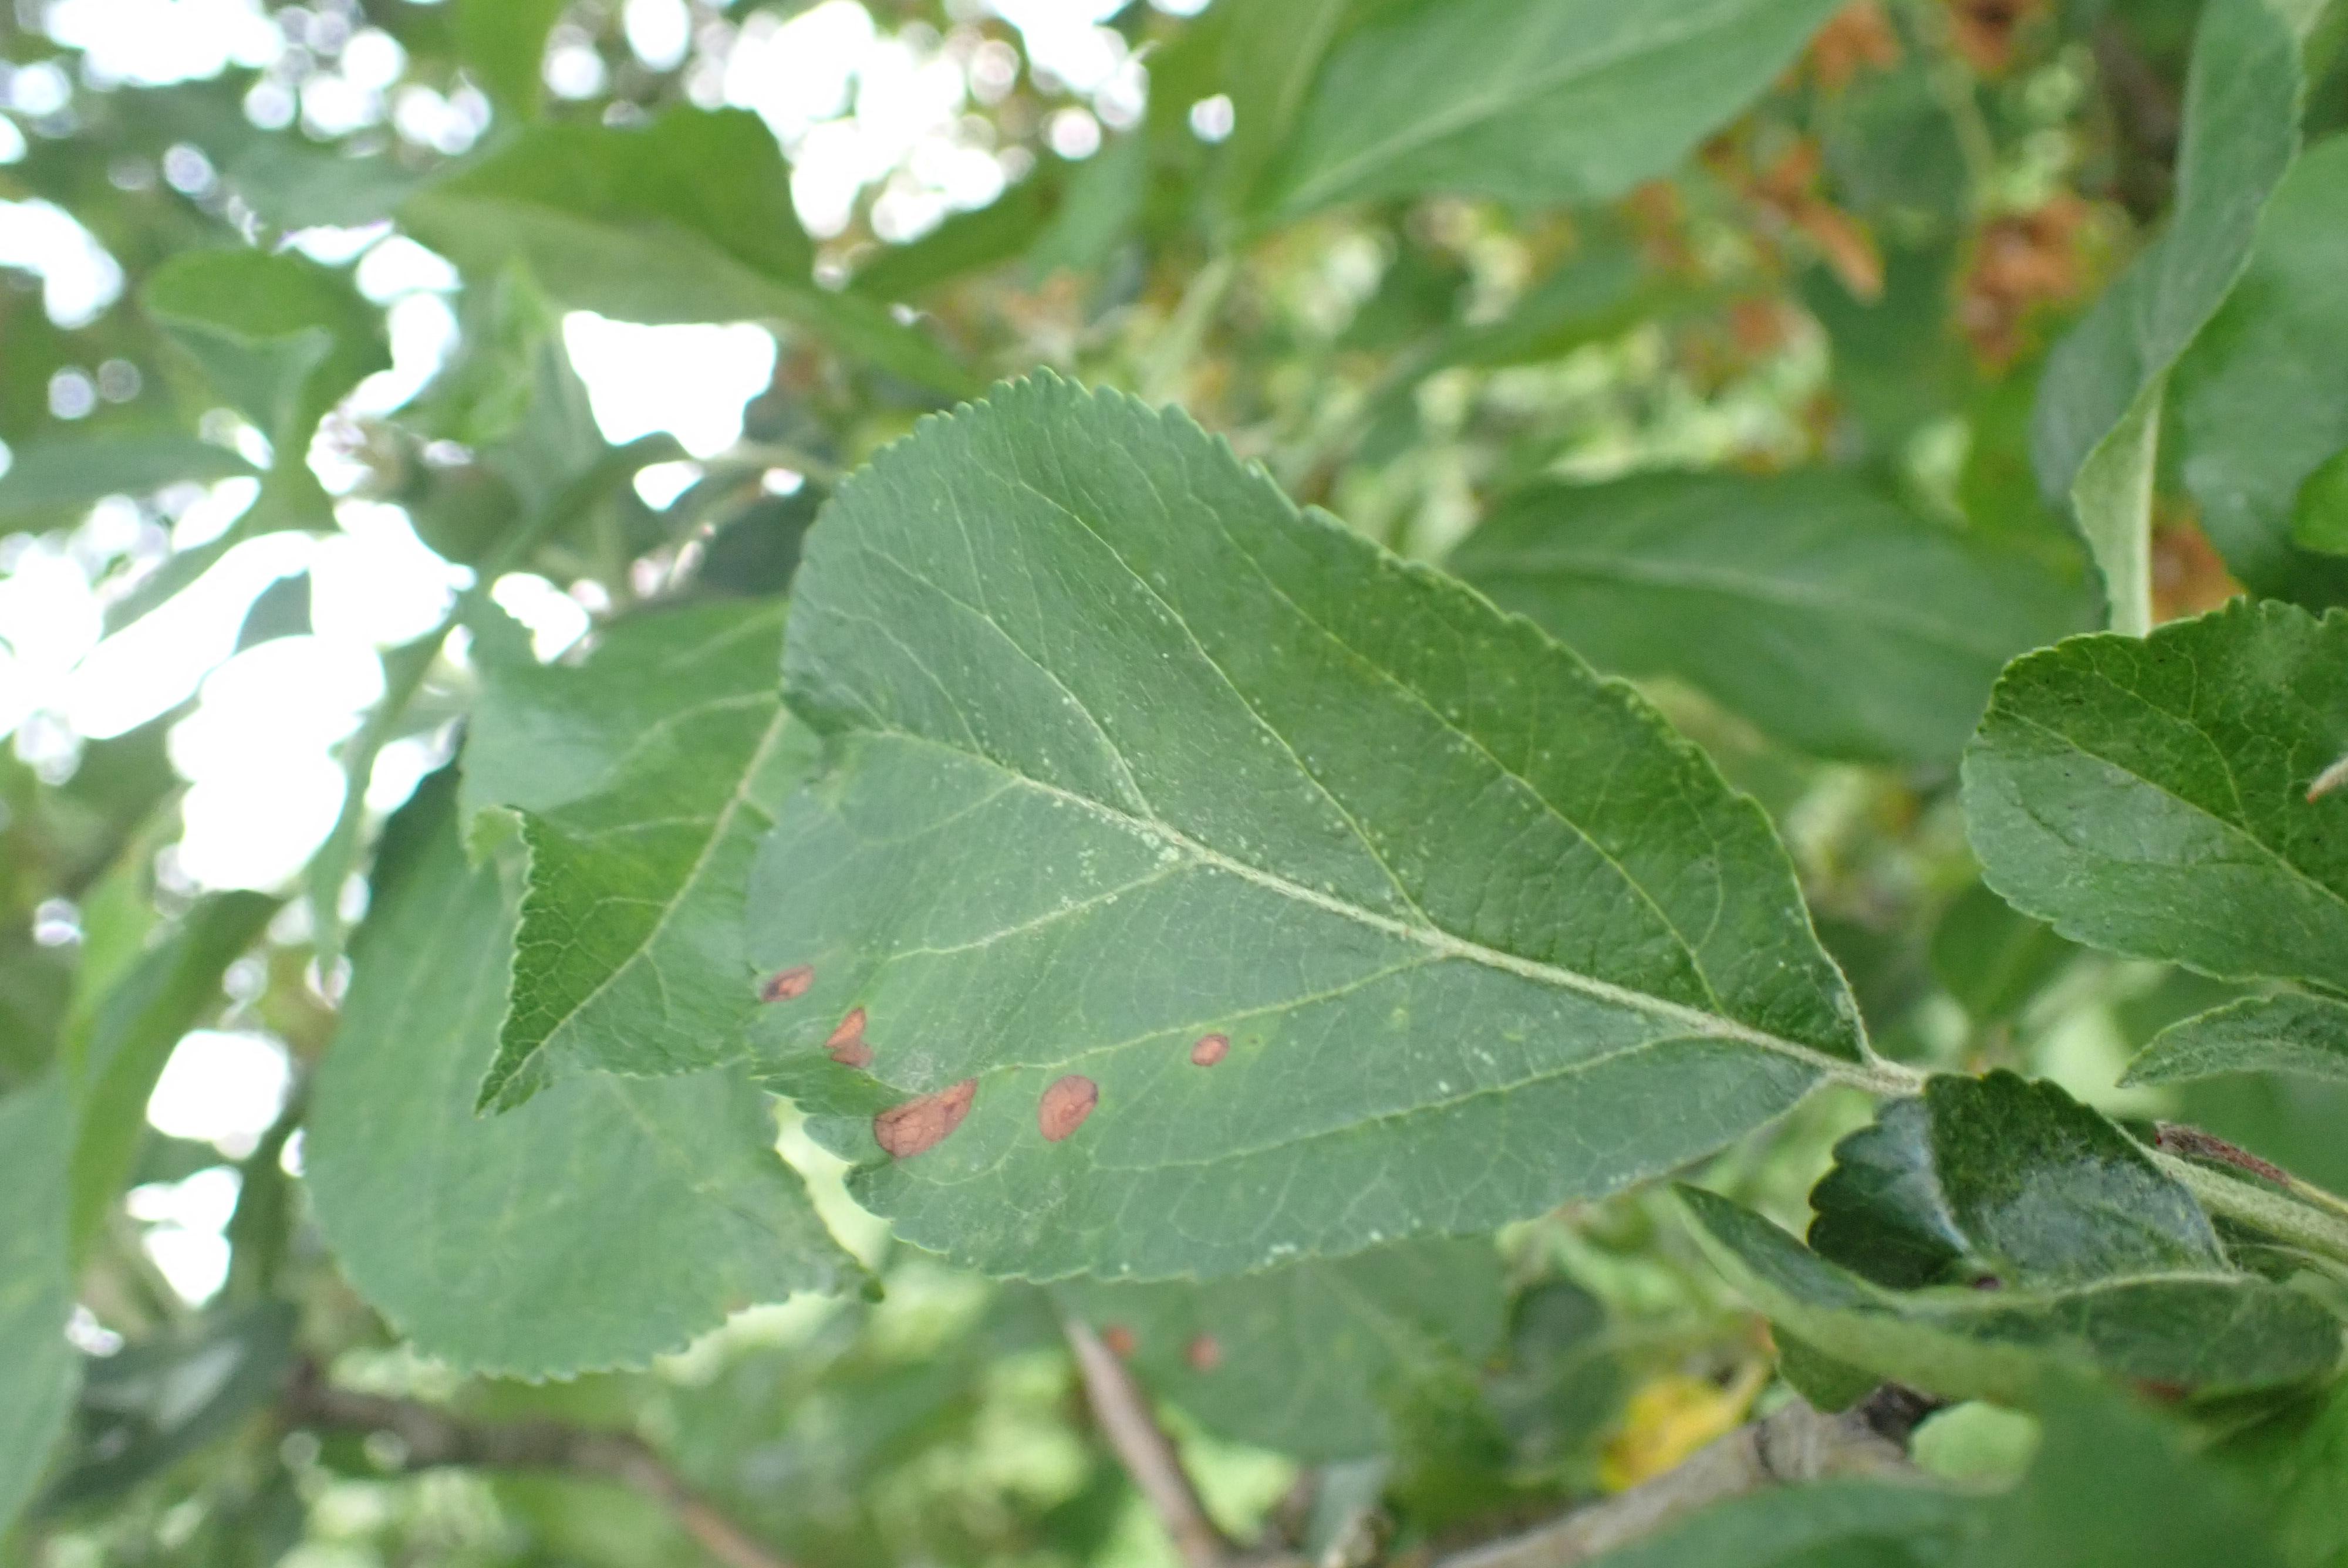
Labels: frog_eye_leaf_spot